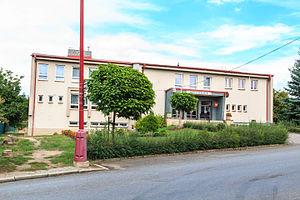
Slepotice est une commune rurale du district de Pardubice, dans la région de Pardubice, en République tchèque. Sa population s'élevait à 446 habitants en 2017.